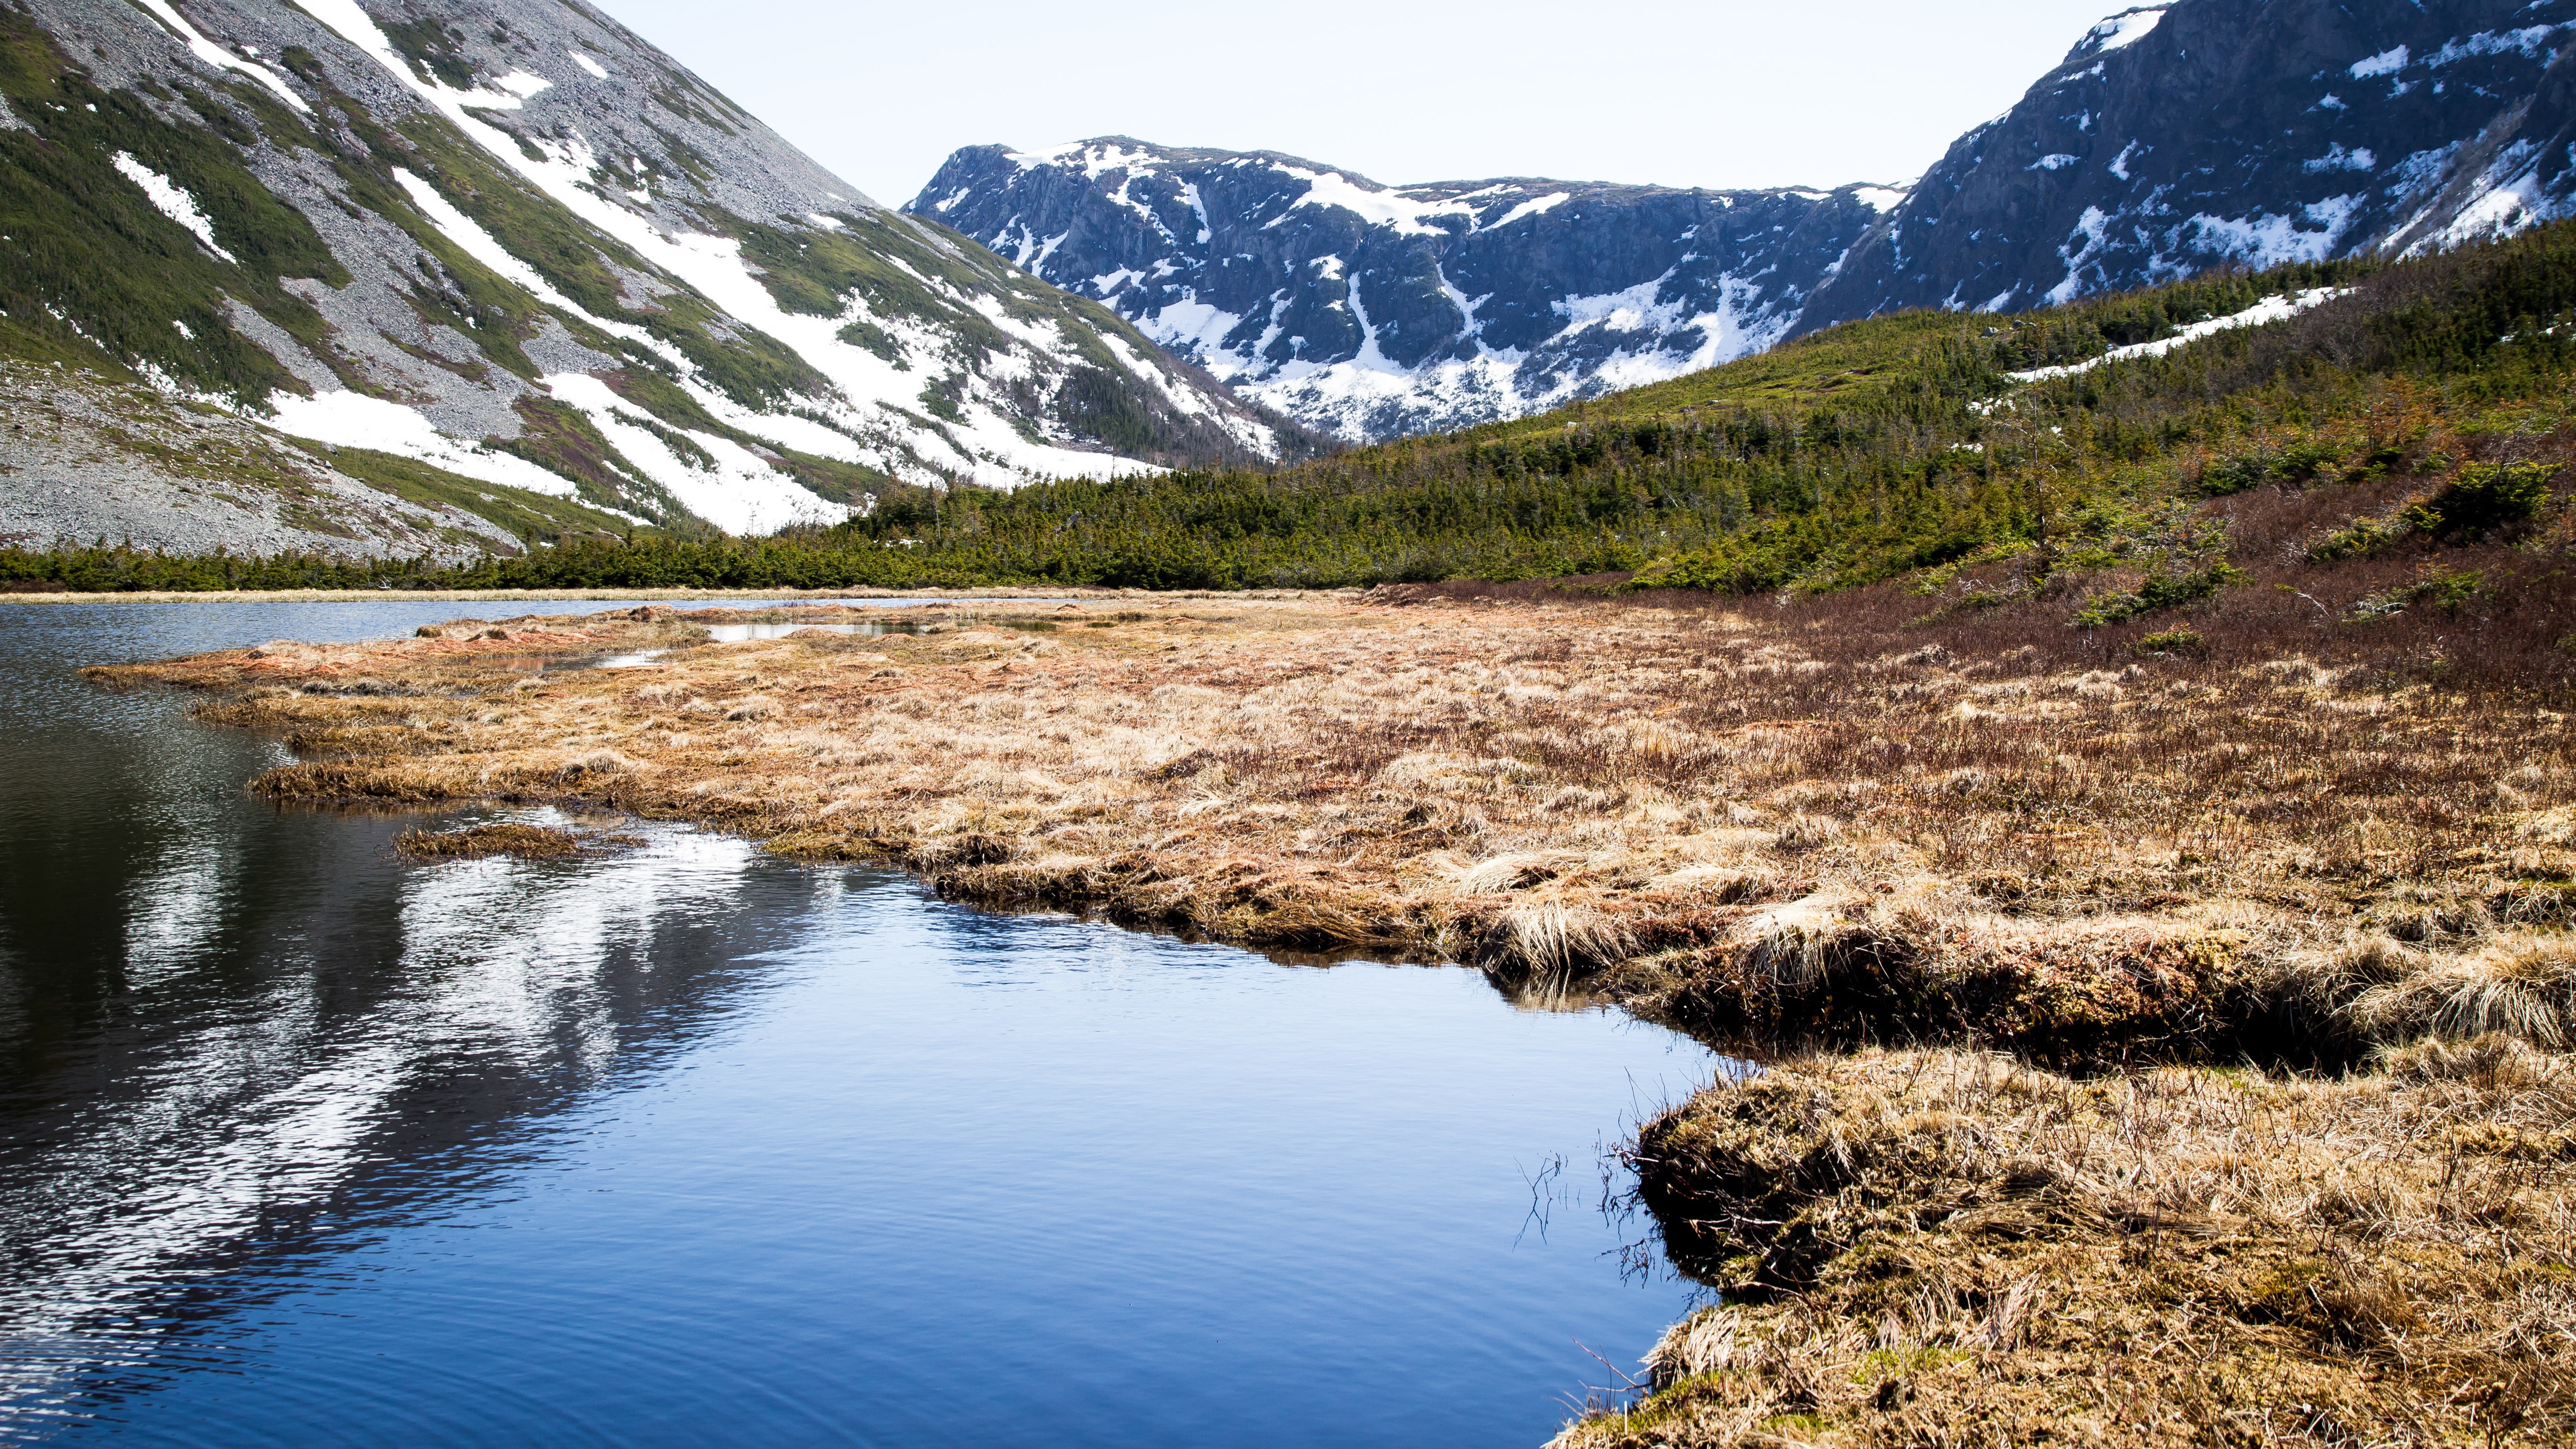
landscape, water, nature, wilderness, mountain, sky, countryside, lake, view, peak, river, valley, mountain range, environment, idyllic, stream, rural, reflection, tranquil, scenic, park, scenery, serene, reservoir, tourism, ridge, summit, mountains, plateau, fell, loch, landform, tarn, geographical feature, mountainous landforms